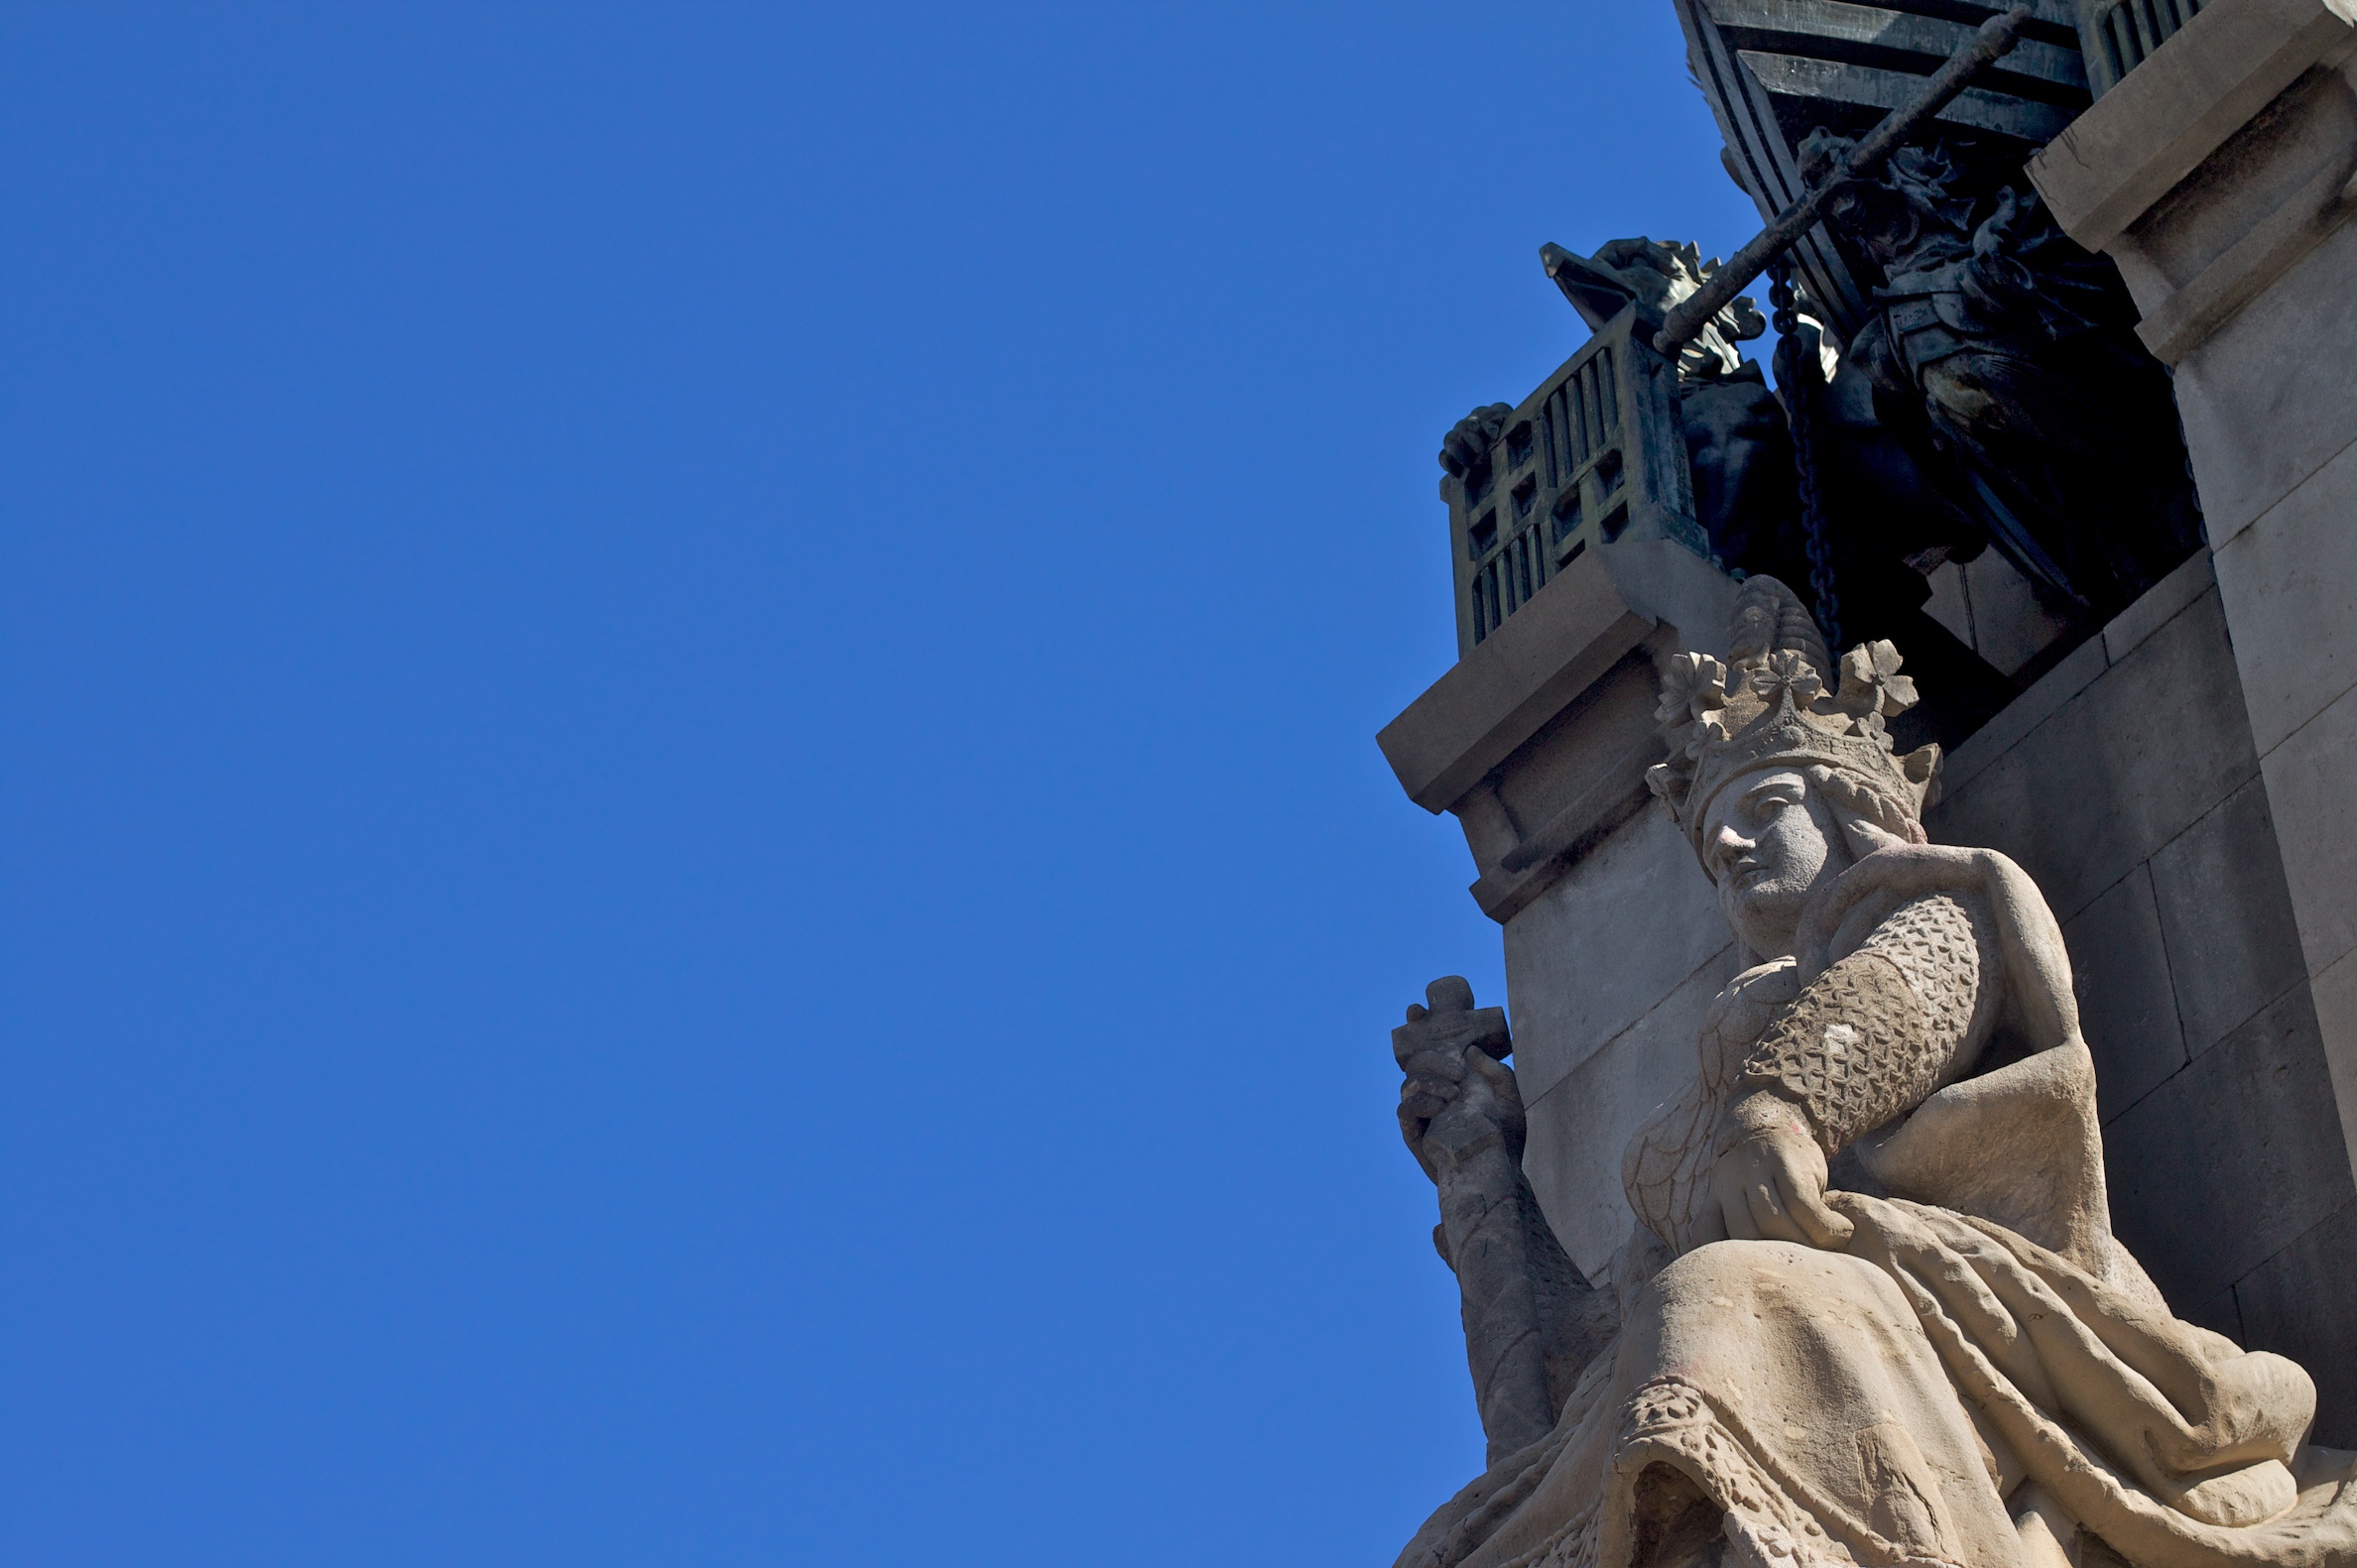
monument, statue, blue, barcelona, gargoyle, sculpture, art